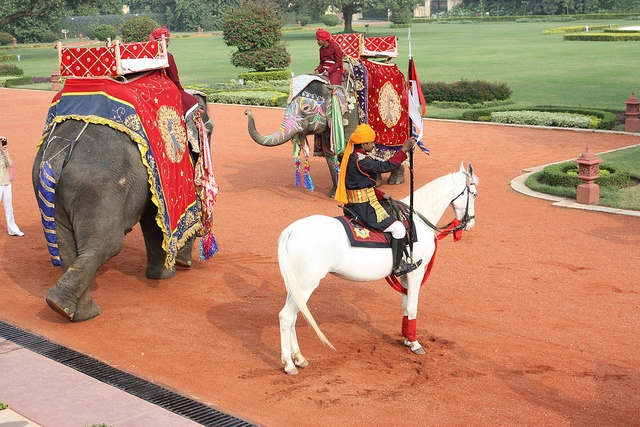
A man riding on the back of a horse next to two elephants.
a person riding a horse near elephants
The horse rider is next to a couple of decorated elephants.
Man with turban on a horse and two elephants wear costumes.
Two elephants and a horse dressed for show.